Regional Institute of Paramedical and Nursing Sciences

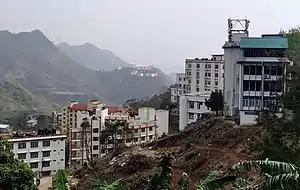
Regional Institute of Paramedical and Nursing Sciences Campus

Regional Institute of Paramedical and Nursing Sciences (RIPANS) is located at Zemabawk, Aizawl on the slope of a hill donated by the government of Mizoram, India.